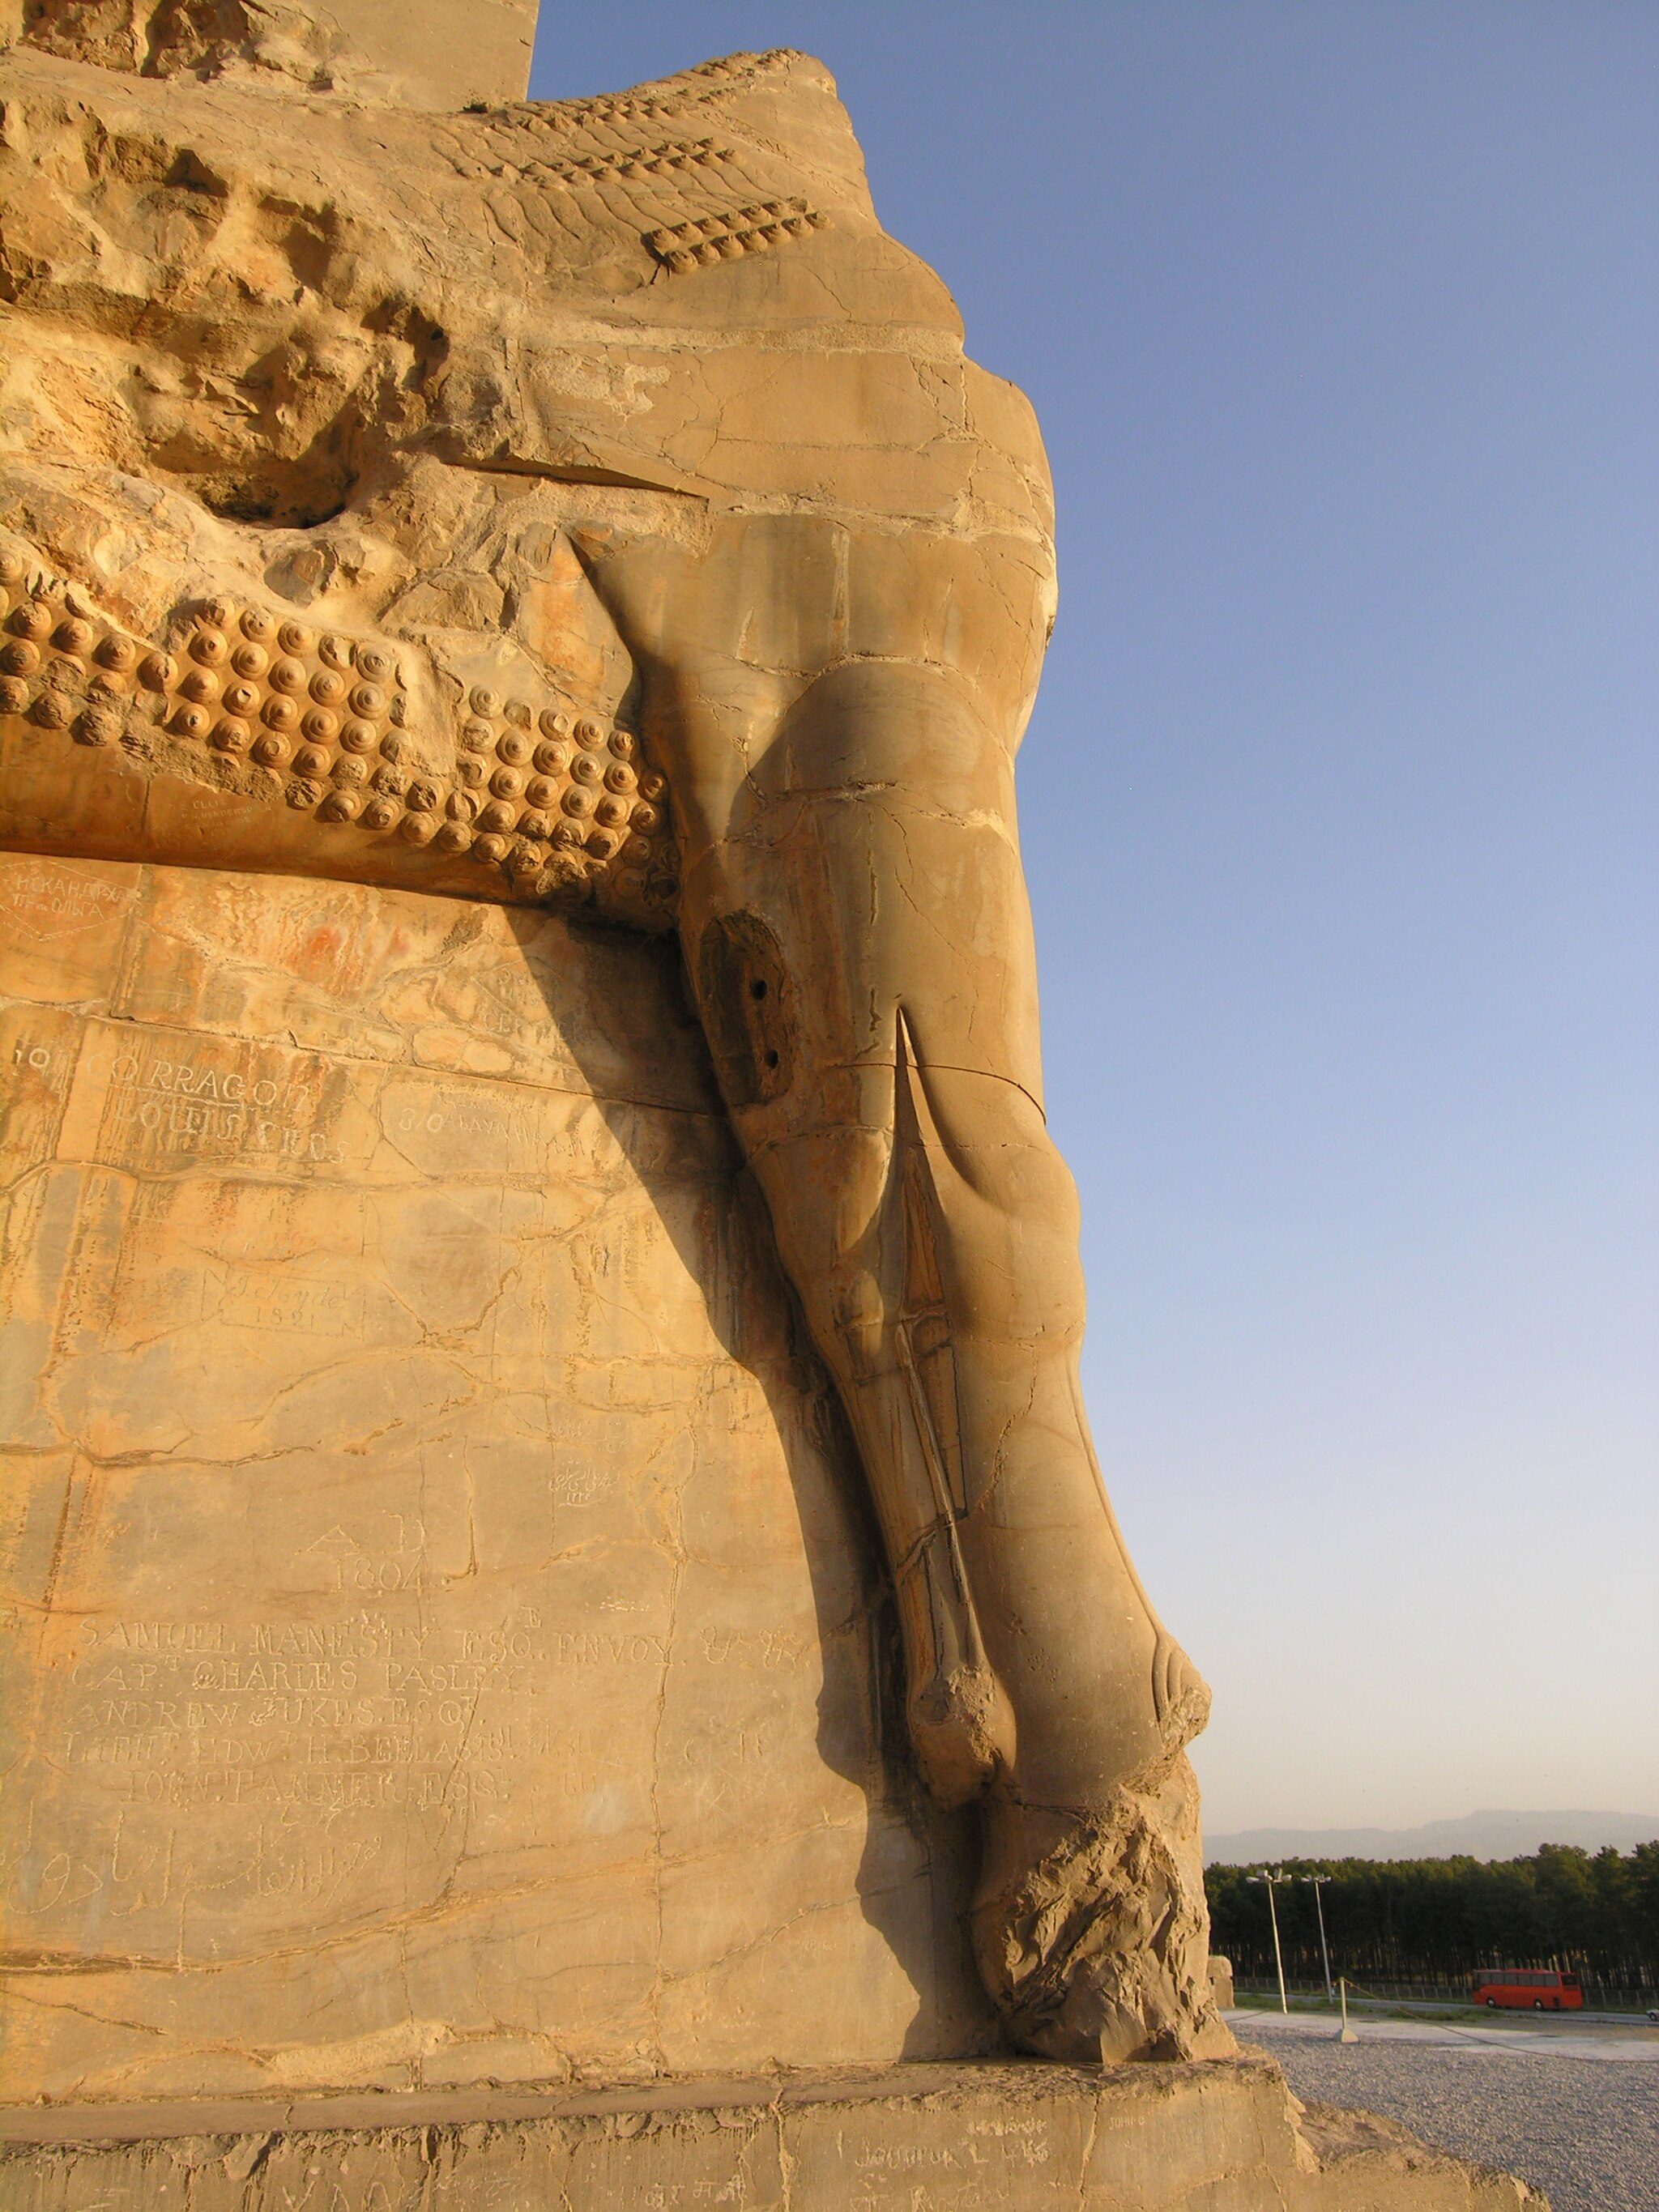
Title: Persepolis-107882
Description: Persepolis (Iran (Islamic Republic of))
Date: 2006-05-17
Categories: CC-BY-SA-3.0-IGO, World Heritage Site photographs produced by UNESCO, Photographs produced by UNESCO, Files with coordinates missing SDC location of creation, Details of Gate of All Nations